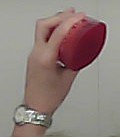
Product: loreal_shampoo